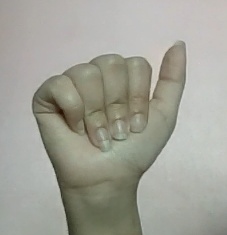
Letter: dhad